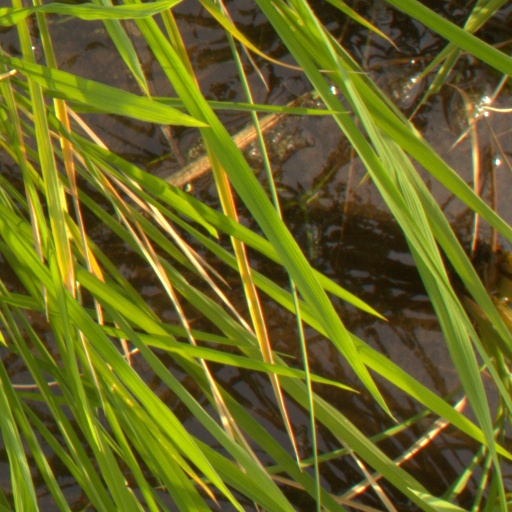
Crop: rice